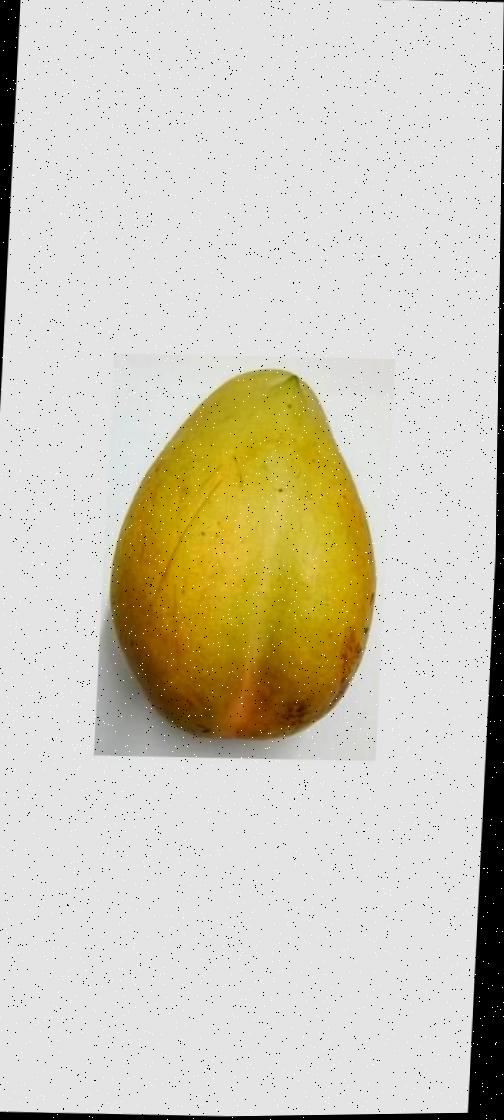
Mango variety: Bari-11